30 Rojullo Preminchadam Ela

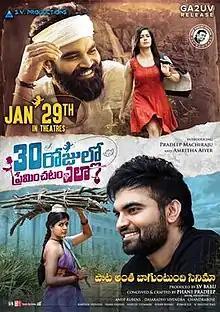
Theatrical release poster

', also known by the initialism 30RPE""', is a 2021 Indian Telugu-language fantasy romance film directed by debutant Munna Dhulipudi, starring Pradeep Machiraju and Amritha Aiyer. Based on the theme of reincarnation and body swapping, the film marks Machiraju's debut in a lead role. The film was released on 29 January 2021 to mixed reviews.